Taxonomy of the burden of treatment

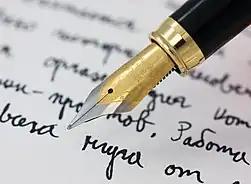
Reading and writing

Health literacy is a factor in adherence to medication and treatment as well as progress towards health goals. Language barriers, disabilities, and years of education play a role in health literacy. The competence a person has to assess, understand, and communicate health information frames a person's ability to process their disease and successfully self-manage it. Medication self-management is a health promotion activity involving filling, understanding, organizing, taking, monitoring, and sustaining medications. Anything that hinders a person's ability to perform those tasks negatively impacts their adherence to medical instructions. Having multiple or constantly switching medications can complicate keeping track of what each medication is for and how to administer each one. Approximately a quarter of prescriptions for medications are never filled due to cost or a lack of understanding the necessity of the mediation.